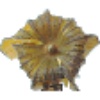
Label: physalis_with_husk